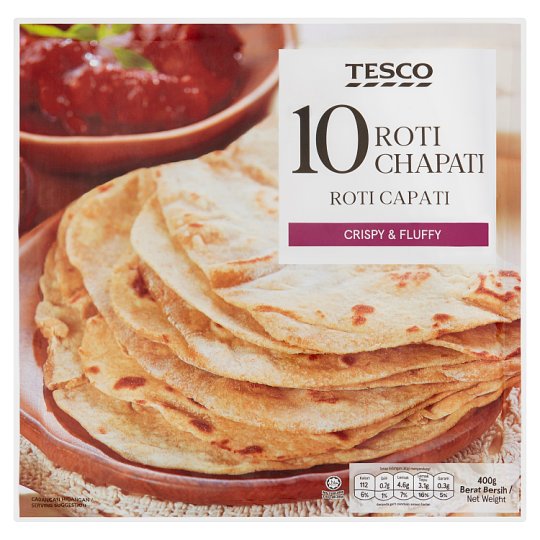
Dish: chapati